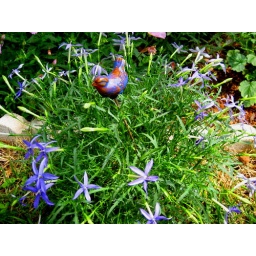
My friend Joanne gave us this pretty plant and we got it in the ground today.  Love it!